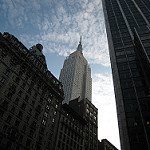
Label: buildings